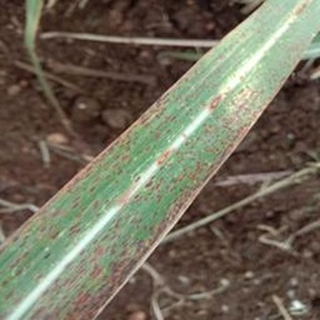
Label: sugarcane_rust